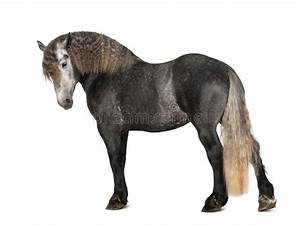
Label: cavallo